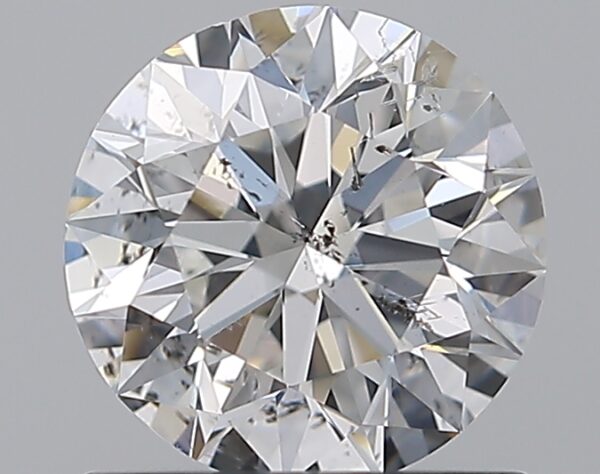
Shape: round
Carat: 1.01
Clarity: SI2
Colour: F
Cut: EX
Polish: EX
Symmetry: EX
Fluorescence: N
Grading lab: GIA
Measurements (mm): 6.36 x 6.4 x 4.02